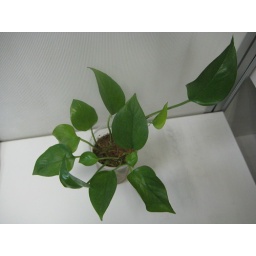
My planntttt! Pieces stolen from the dying plant near my desk, that's actually in a pot with dirt.